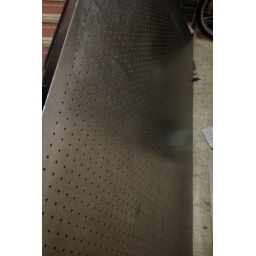
Optical table in the house